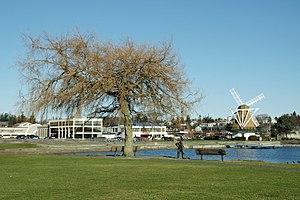
Oak Harbor est une ville située sur l'Île Whidbey dans le Comté d'Island, état de Washington.